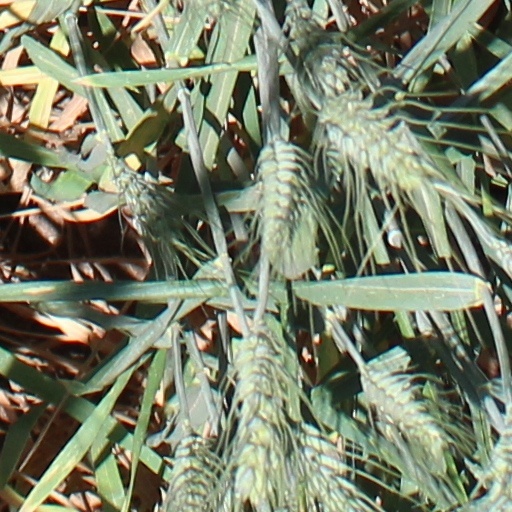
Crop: wheat